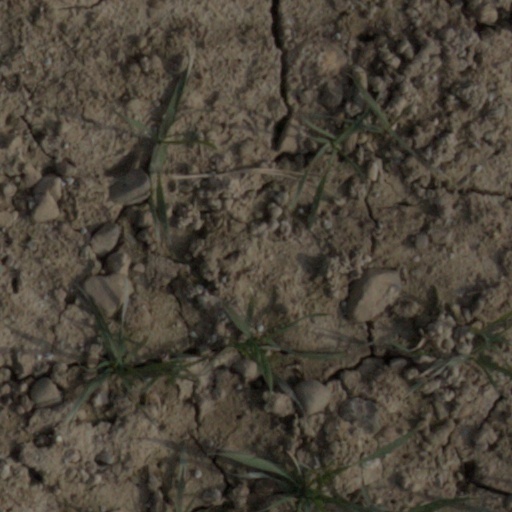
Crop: wheat